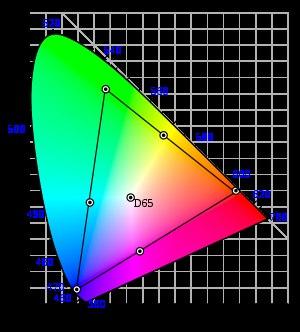
La synthèse soustractive des couleurs est le procédé consistant à combiner l'absorption d'au moins trois colorants pour obtenir les nuances d'une gamme.